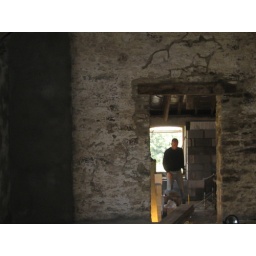
Kevin building the block walls in the kitchen